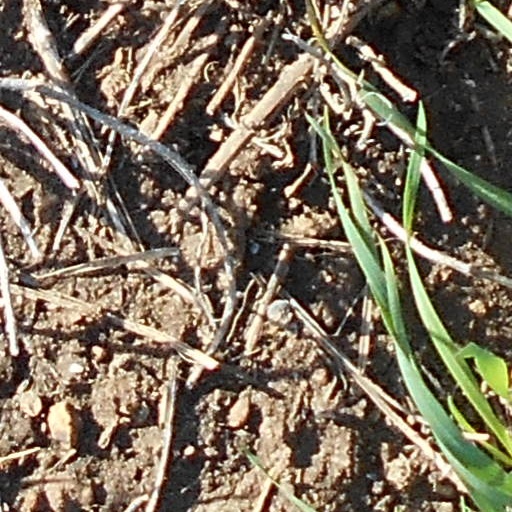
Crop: wheat